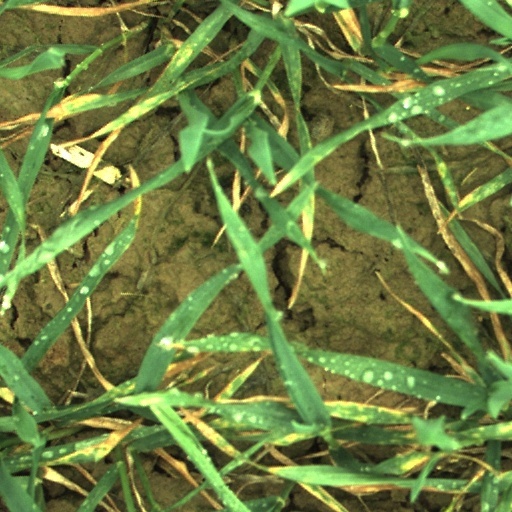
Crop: wheat